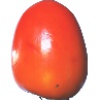
Label: kaki